Bolivia national football team

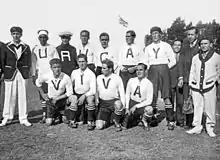
Bolivia national team at the 1930 FIFA World Cup before their match against Yugoslavia

Bolivia debuted in international football in 1926, one year after the Bolivian Football Federation was founded, and joined FIFA that same year. As participants at the 1926 South American Championship in Chile, Bolivia played their first match against the hosts on 12 October 1926, and even ended up scoring first against them, but wound up being defeated by the Chileans 7–1. Bolivia also lost their following three matches: 0–5 against Argentina, 1–6 against Paraguay and 0–6 against Uruguay.